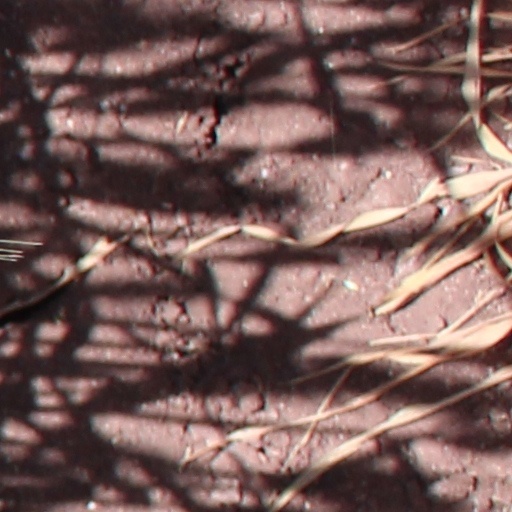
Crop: wheat